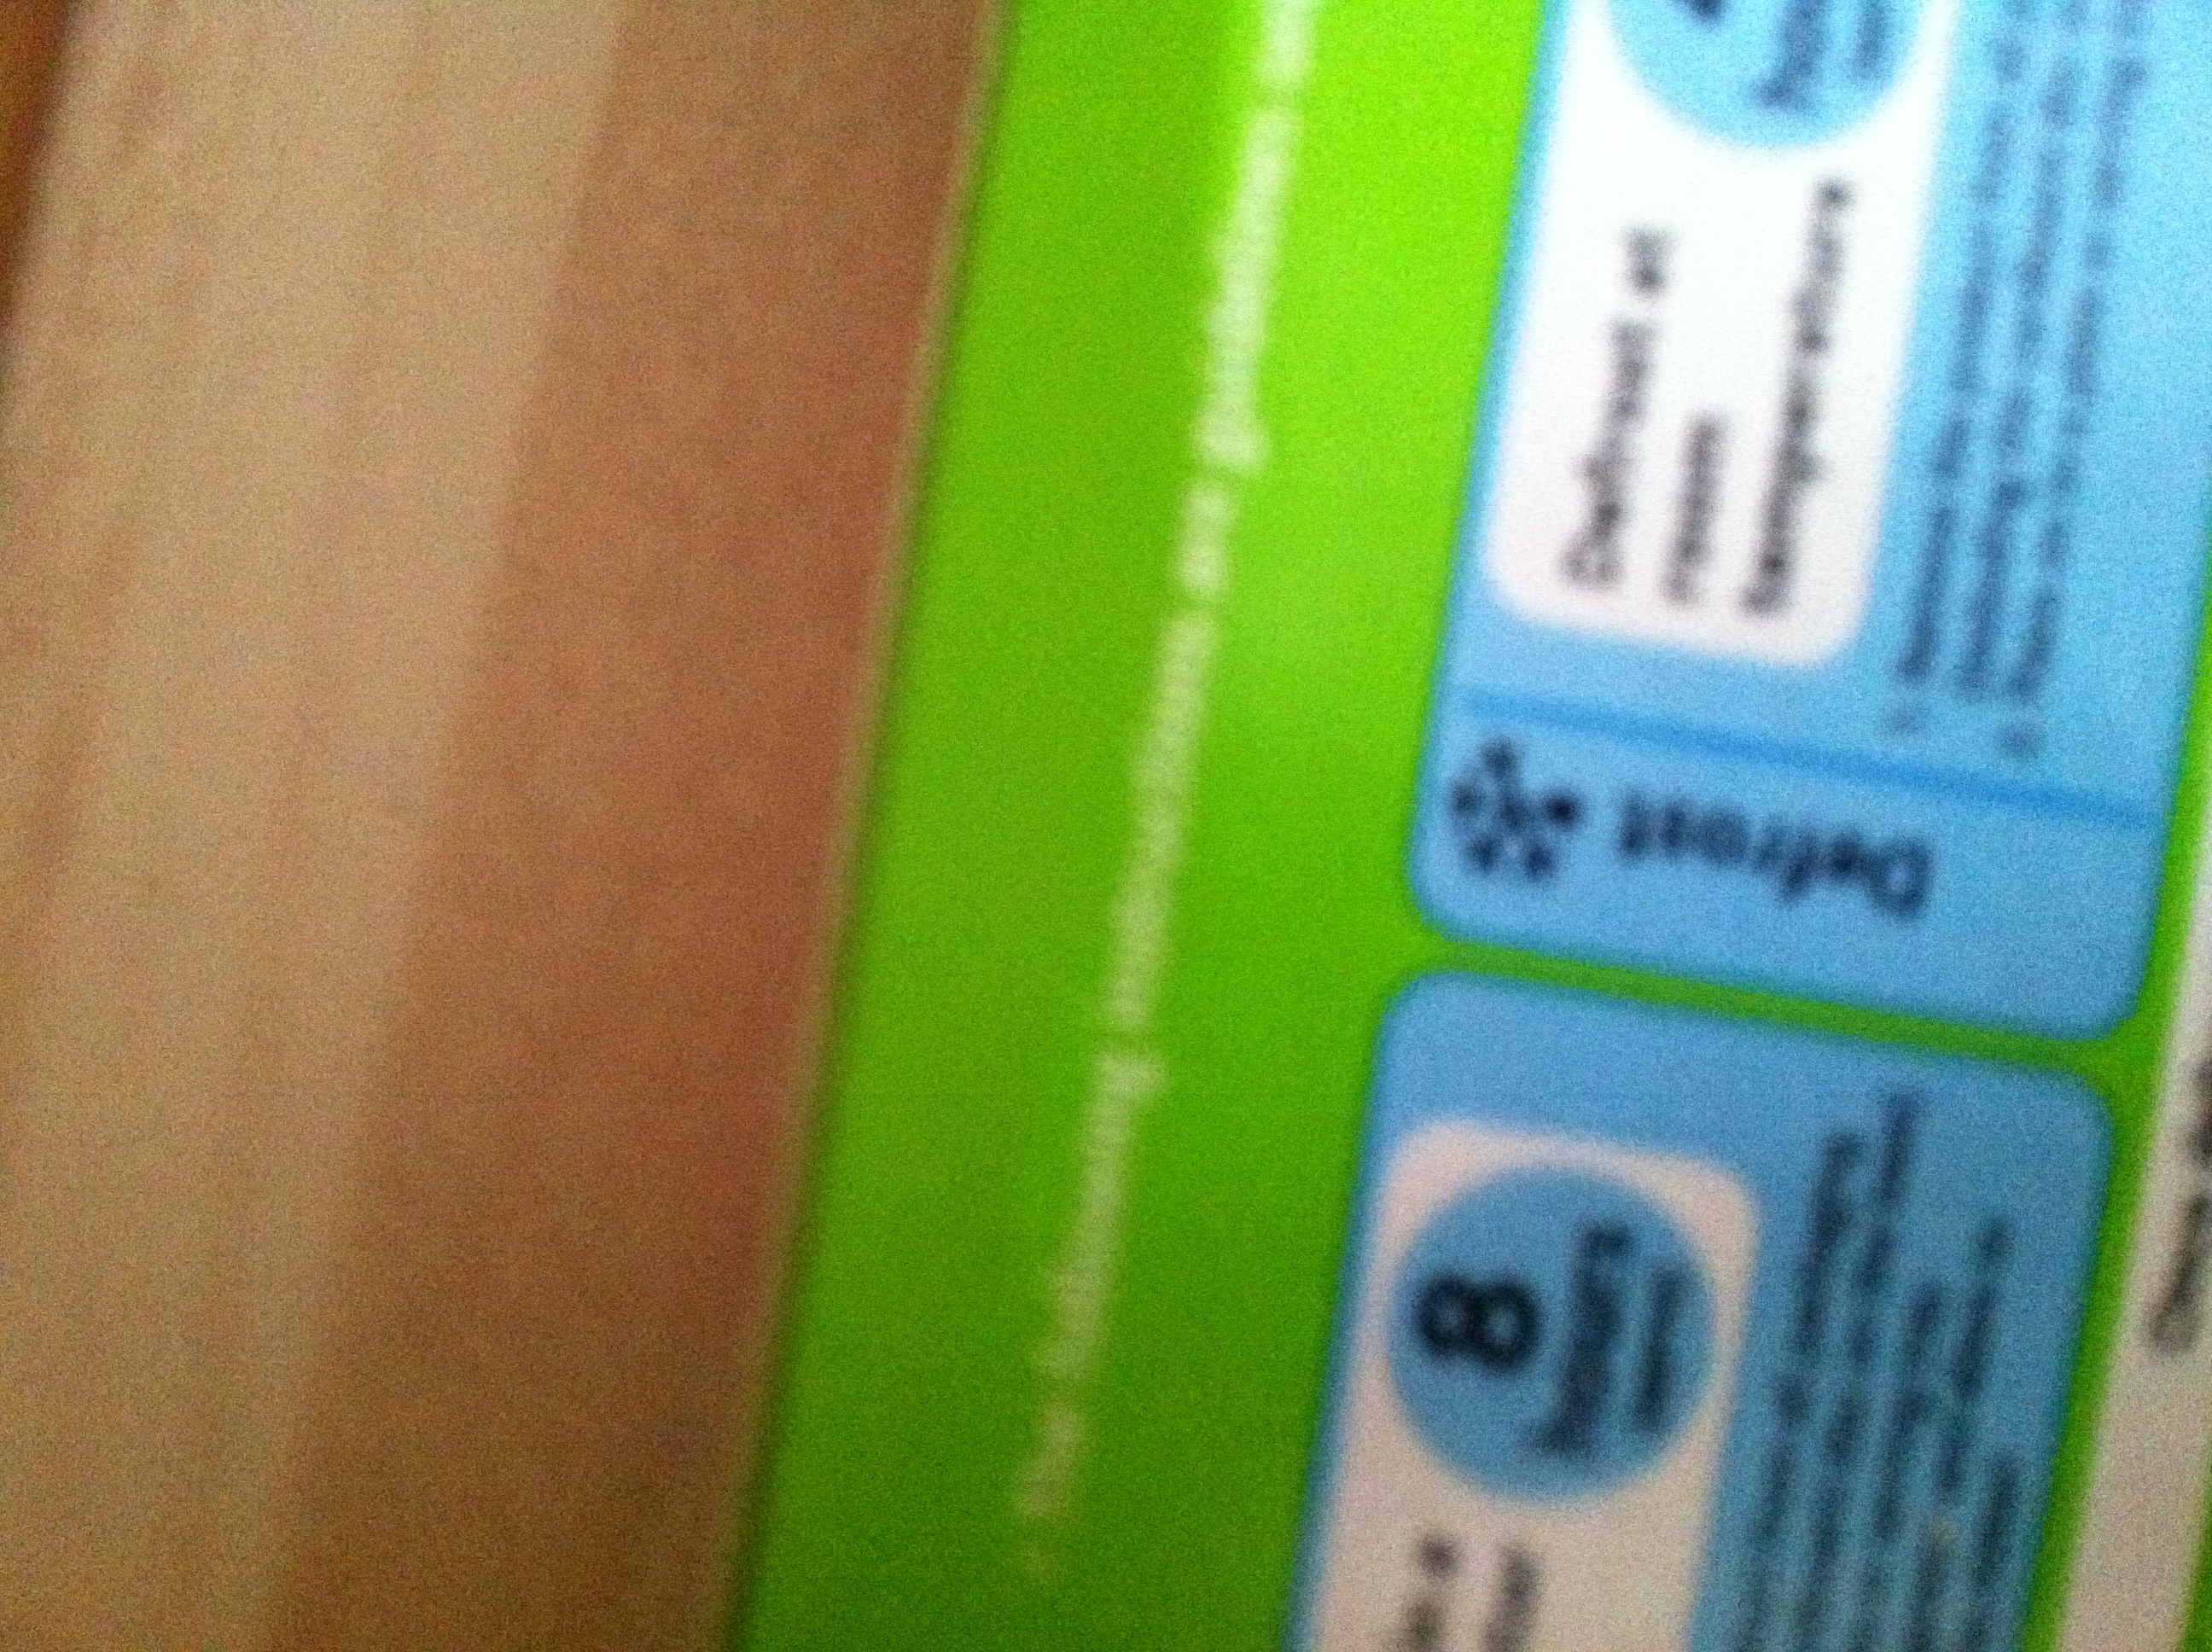Question: Okay, I've just taken a picture of the upper left corner of the box. So, again, the question is, what are the cooking instructions? Thank you.
Answer: unanswerable